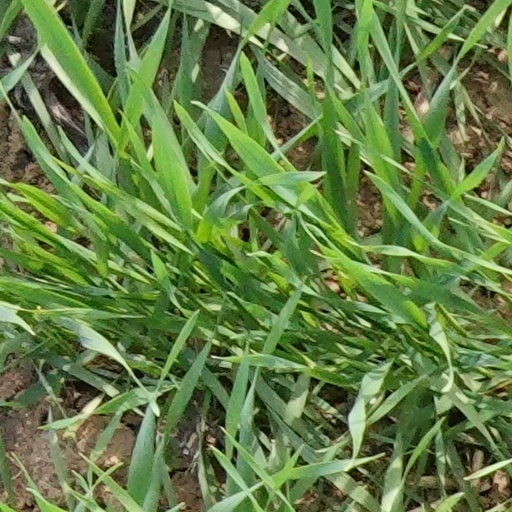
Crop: wheat